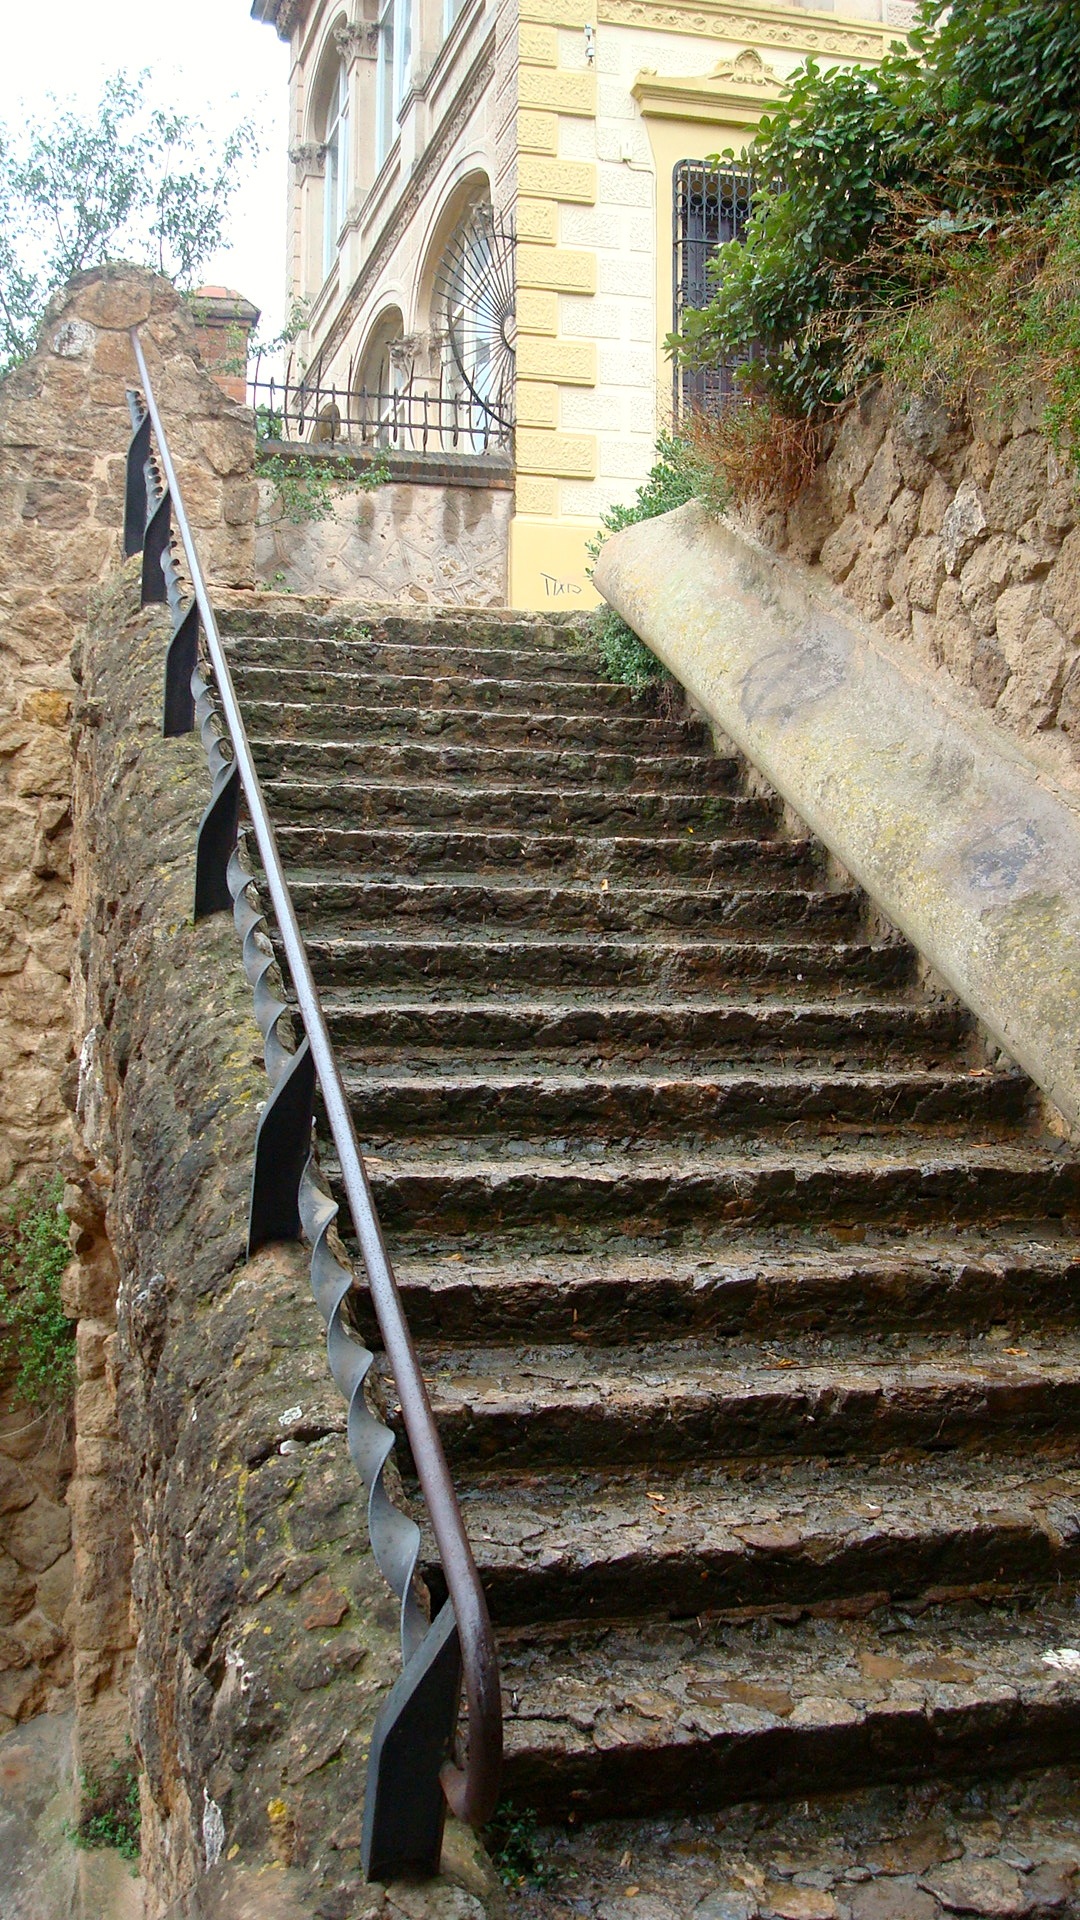
architecture, track, roof, building, old, wall, walkway, travel, europe, stone wall, barcelona, material, spain, stairs, history, european, brickwork, outdoor structure